Jacqueline Scott

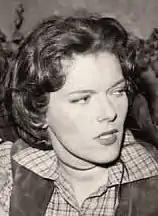
Jacqueline Scott in "Bat Masterson" (1959).

Jacqueline Sue Scott (June 25, 1931 – July 23, 2020) was an American actress who appeared on Broadway and in several films, but mostly guest starred in more than 100 television programs.